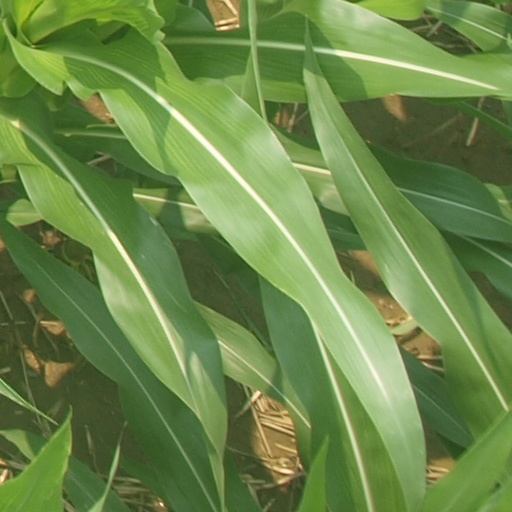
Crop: maize; corn